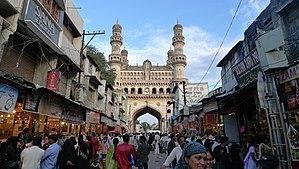
Le Charminar est un monument abritant une mosquée, située à Hyderabad dans l'État du Télangana, en Inde. Considéré comme l'un des monuments emblématiques de l'Inde, c'est l'édifice le plus connu de la ville.